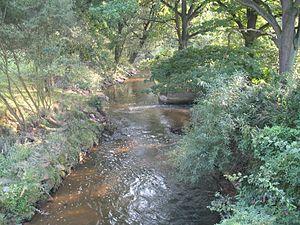
La Wittig est une rivière de Silésie et un affluent droit de la Neisse. Elle arrose la République tchèque et la Pologne.